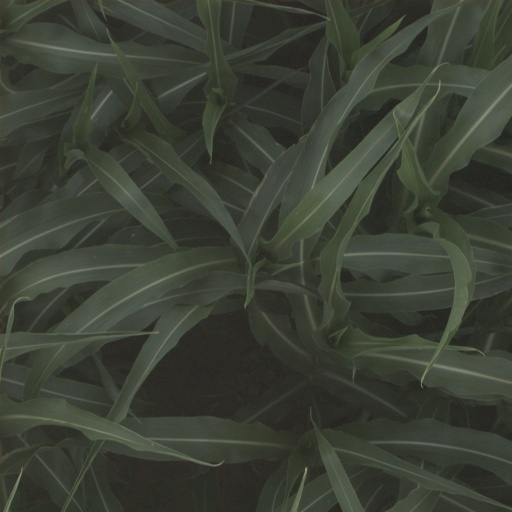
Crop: sorghum